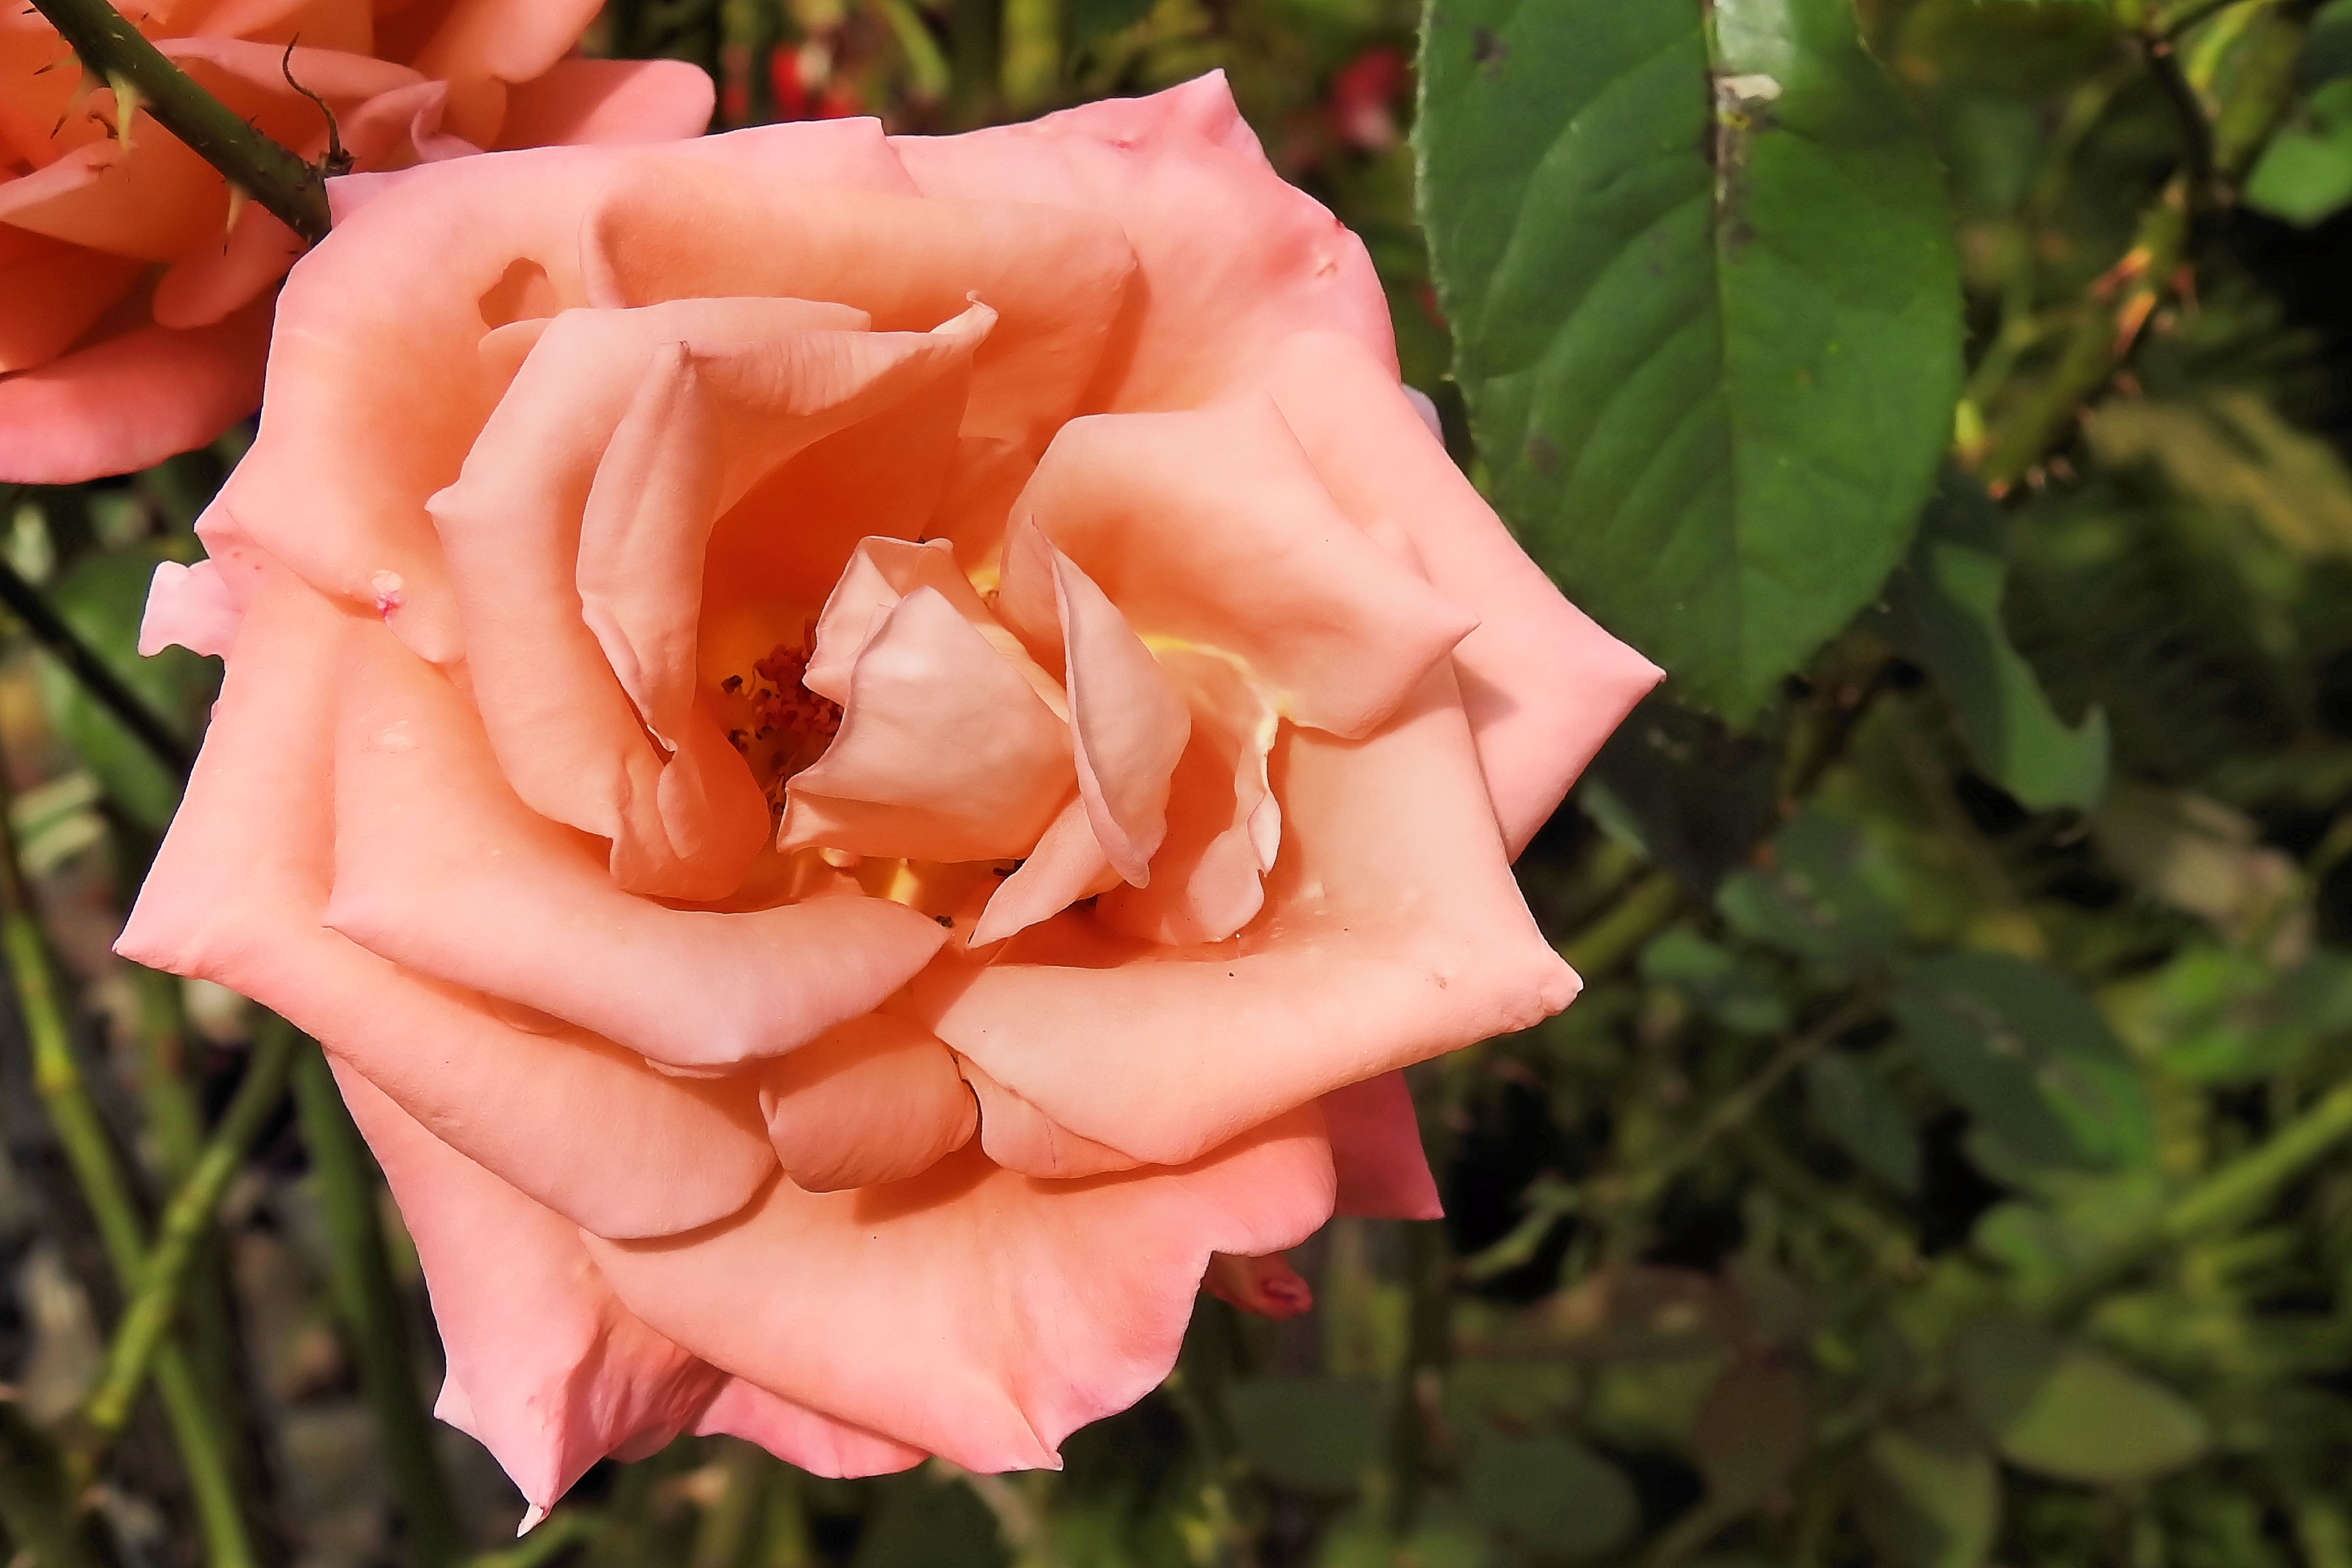
plant, flower, petal, rose, botany, pink, flora, pink rose, floribunda, rose bloom, macro photography, flowering plant, garden roses, rose family, land plant, rosa centifolia, rose order